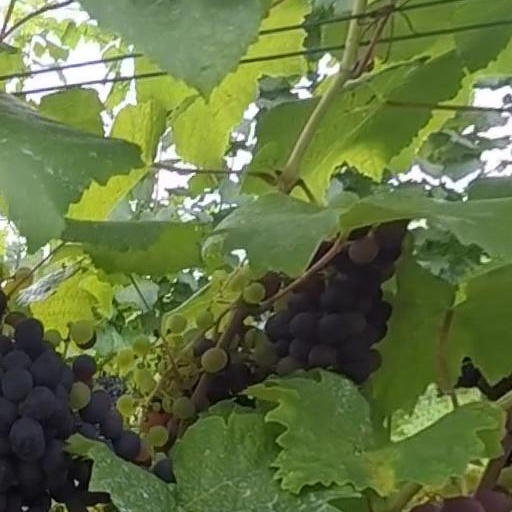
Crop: grape